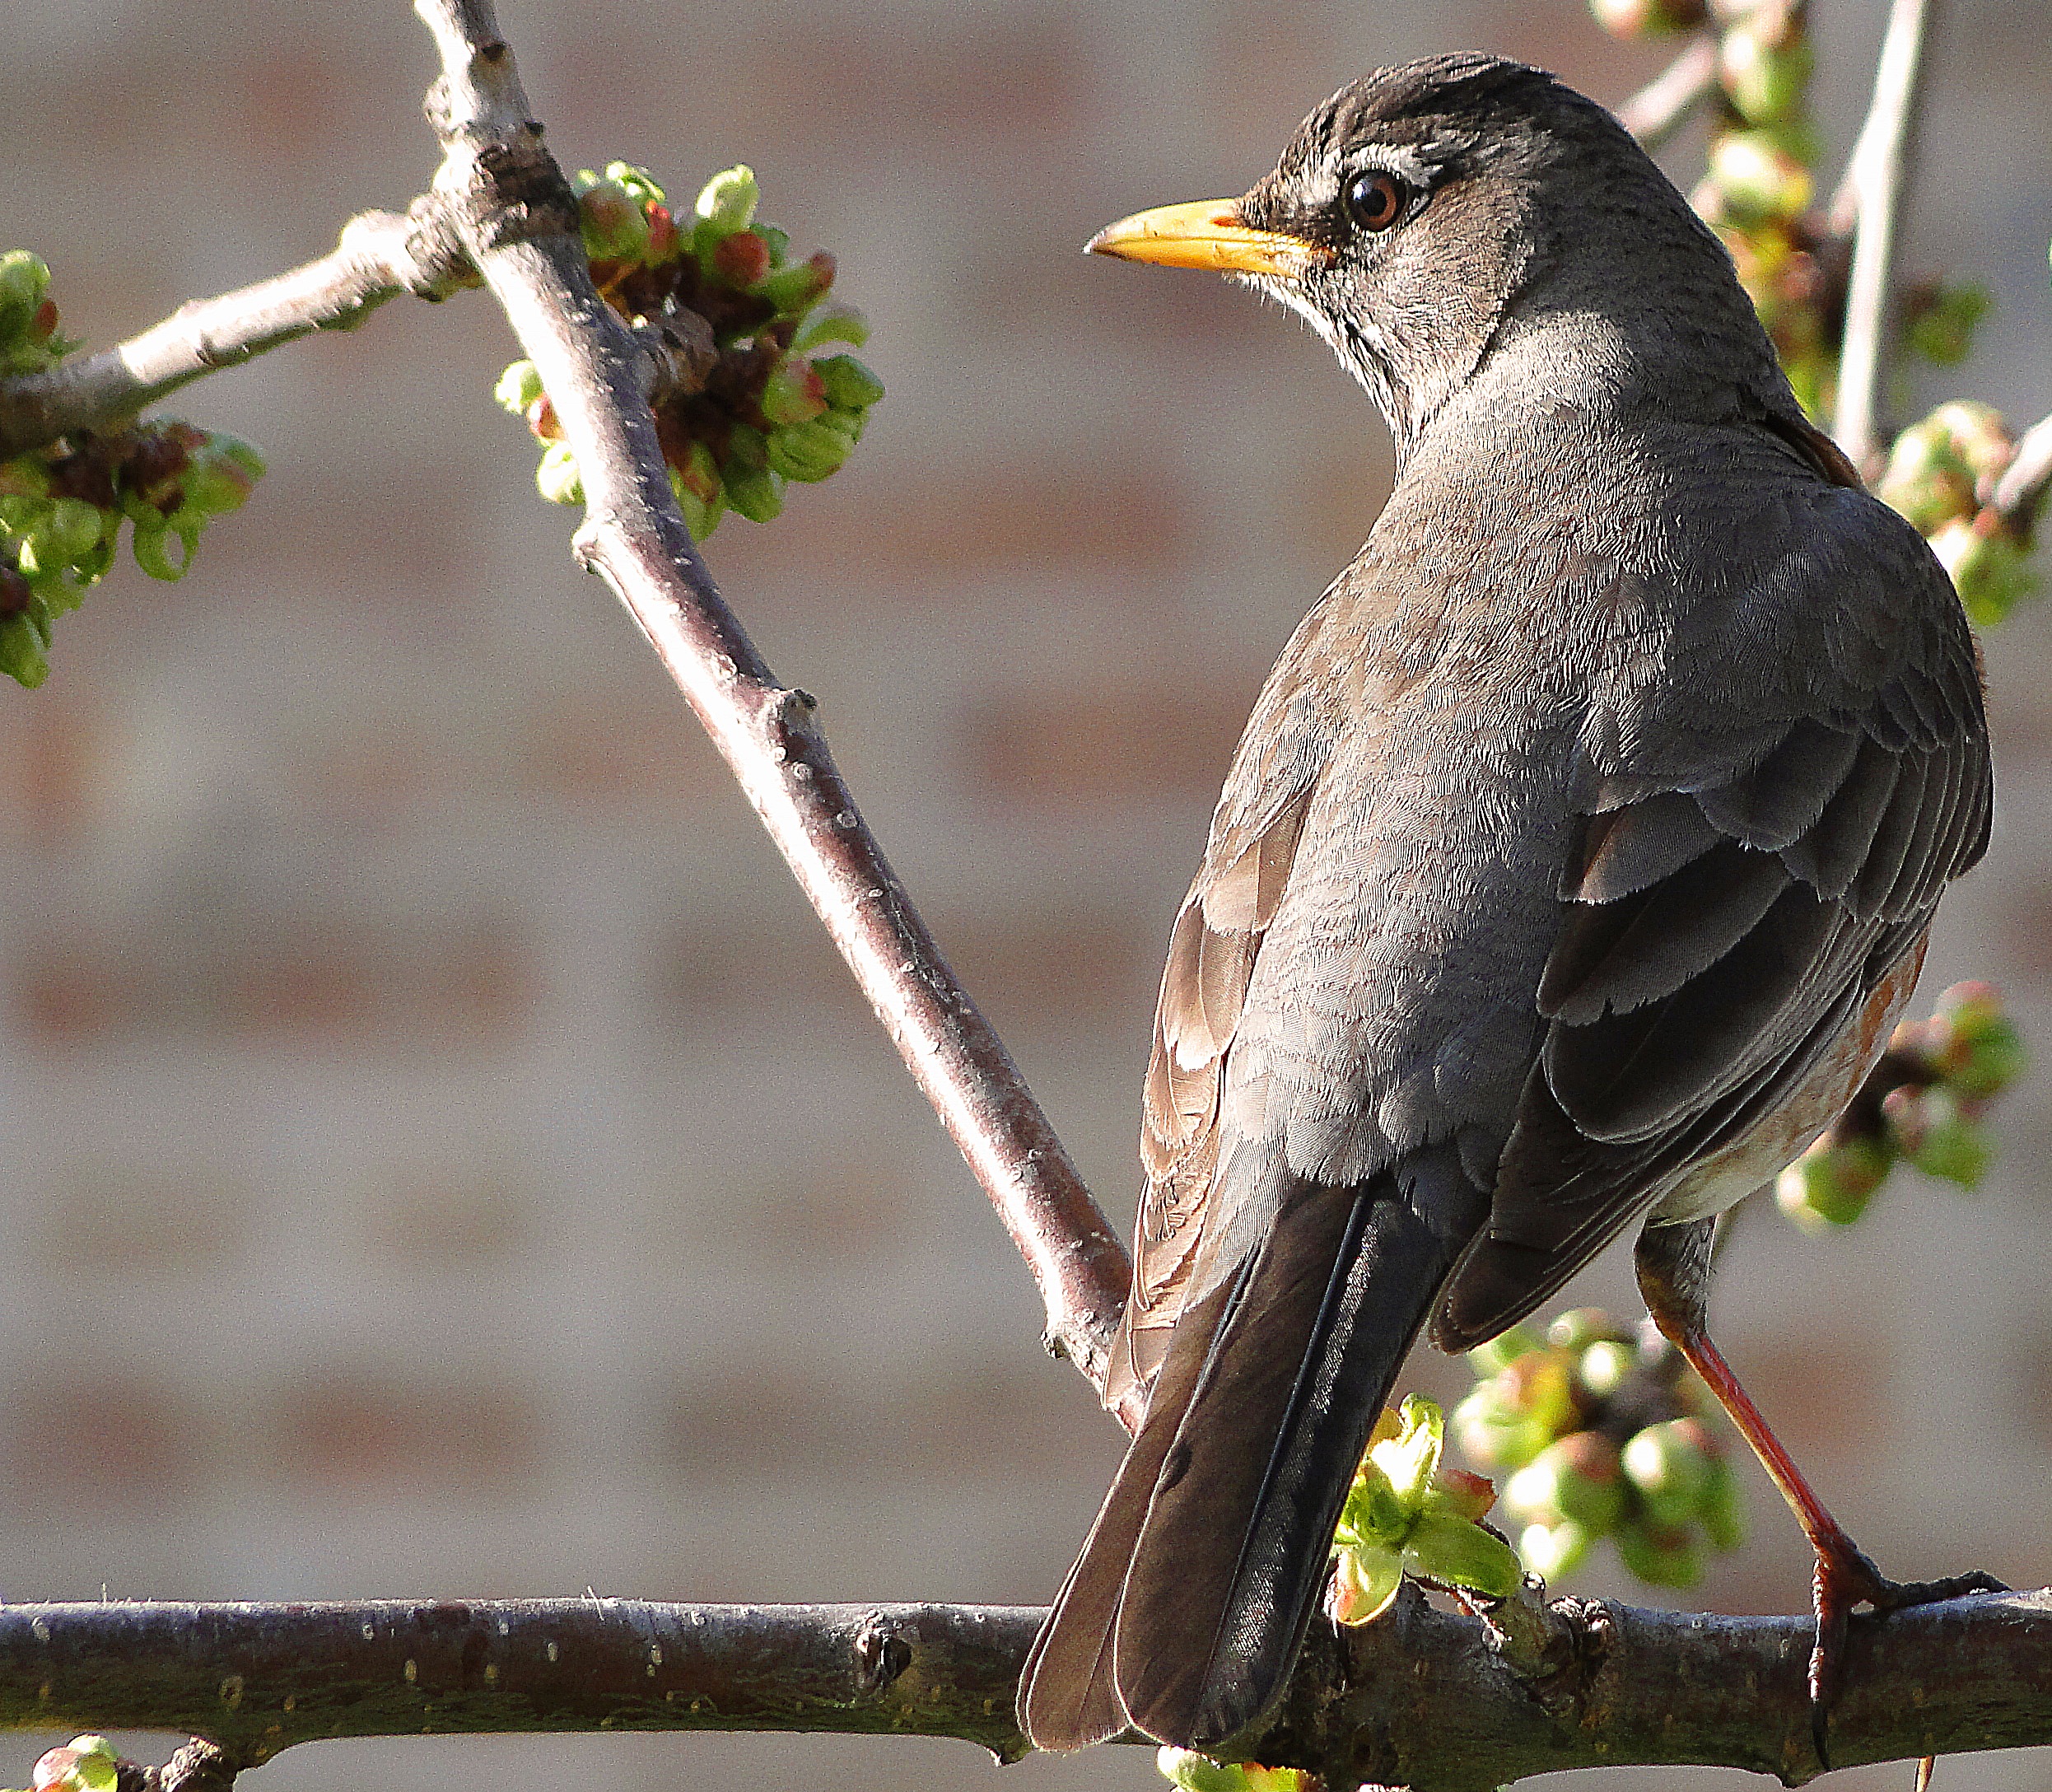
nature, branch, bird, pen, wildlife, spring, beak, gray, fauna, feathers, tail, vertebrate, common, finch, blackbird, vulgaris, ailerons, coloration, the buds, perching bird, thrush wandering